Ingvar Rydell

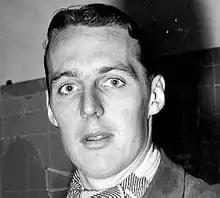
Ingvar Rydell in 1951

Gustav Ingvar Rydell (7 May 1922 – 20 June 2013) was a Swedish football forward who played for Malmö FF. He also represented Sweden in the 1950 FIFA World Cup in Brazil. and won a bronze medal at the 1952 Summer Olympics in Finland.